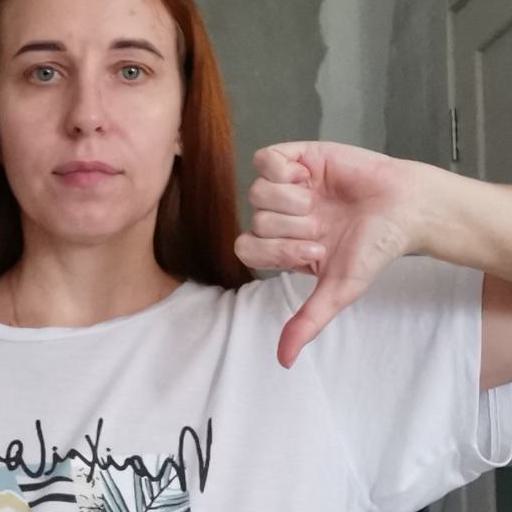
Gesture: dislike